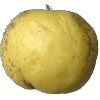
Label: golden_apple